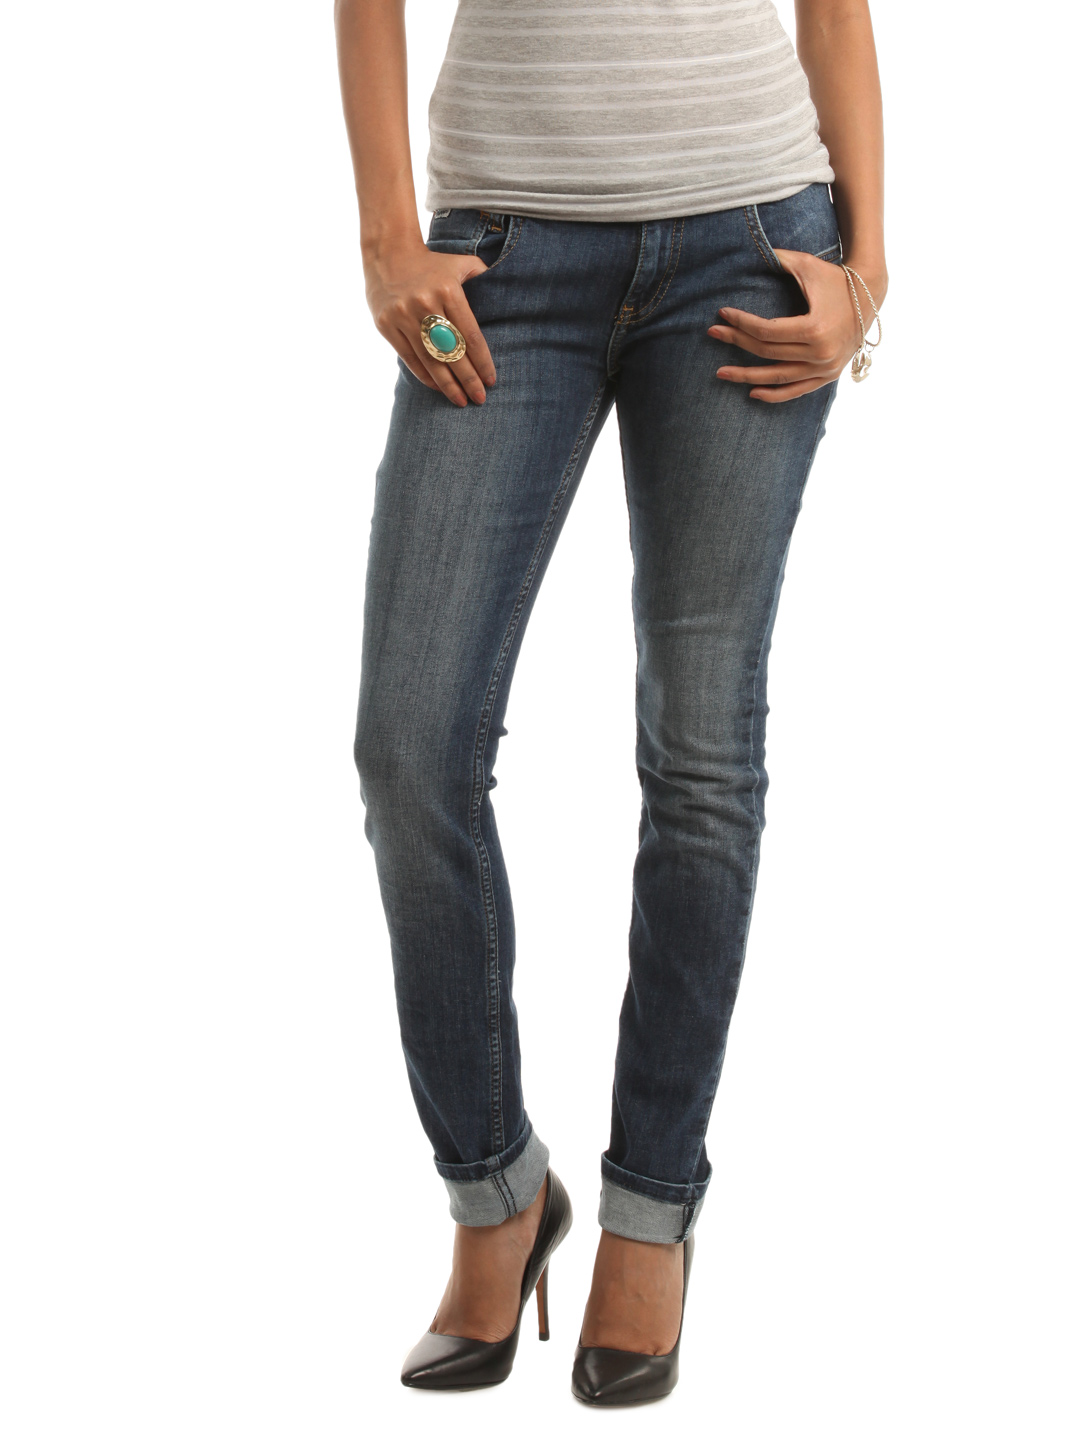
Wrangler Women Blue Molly Jeans
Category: Apparel / Bottomwear / Jeans
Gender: Women
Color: Blue
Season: Summer 2012
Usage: Casual